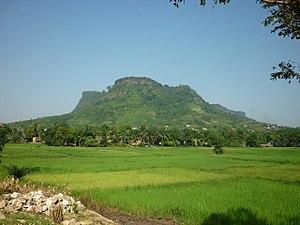
La préfecture de Coyah est une subdivision administrative de la république de Guinée. Située à l'ouest du pays, dans la région naturelle de Guinée maritime, cette préfecture fait partie de la région administrative de Kindia. Son chef-lieu est la ville de Coyah.